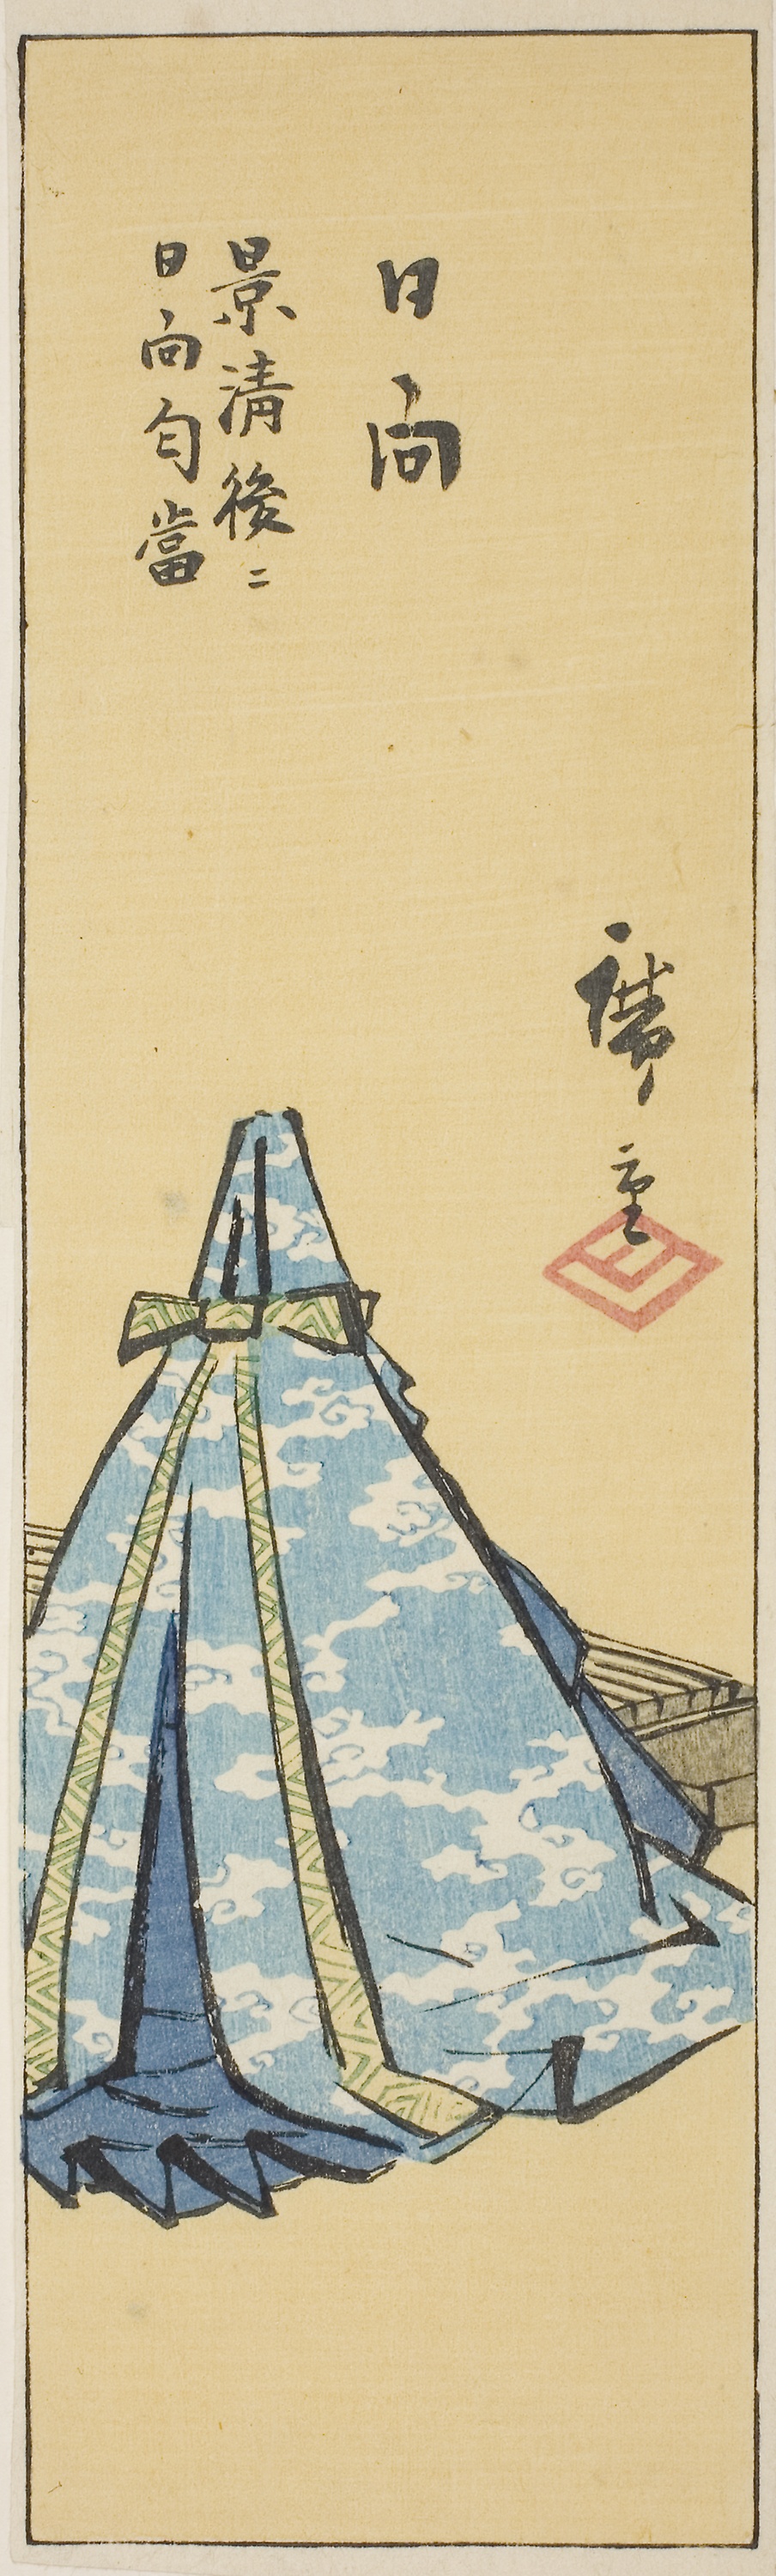
Chicago Museum, Asian Art, Utagawa Hiroshige